Church of Christ With the Elijah Message

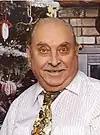
William A. Draves

Four years after Fetting's death, a young Fettingite elder named William A. Draves from Nucla, Colorado claimed that the same messenger who had appeared to Fetting had begun to appear to him, as well. While the Fettingite organization was initially receptive to these new missives, it ultimately decided to reject them all, leading to a split in the Fettingite organization in 1943. Draves' adherents formed the Church of Christ with the Elijah Message, which claims to be the sole legitimate continuance of Fetting's original organization. Draves himself announced a total of 90 messages prior to his death in 1994, which were combined with Fetting's into a book entitled "The Word of the Lord Brought to Mankind by an Angel". Fetting's organization publishes its own compendium, simply entitled "The Word of the Lord", which contains only Fetting's original 30 messages.